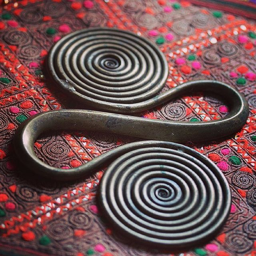
treasure find from tribe back ornament that inspired our logo design !